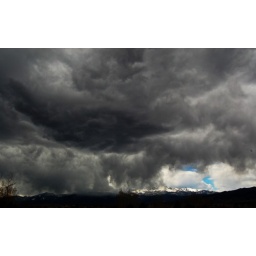
By about 1pm, dark clouds were rolling over the peak. There was blue sky still visible to the west...